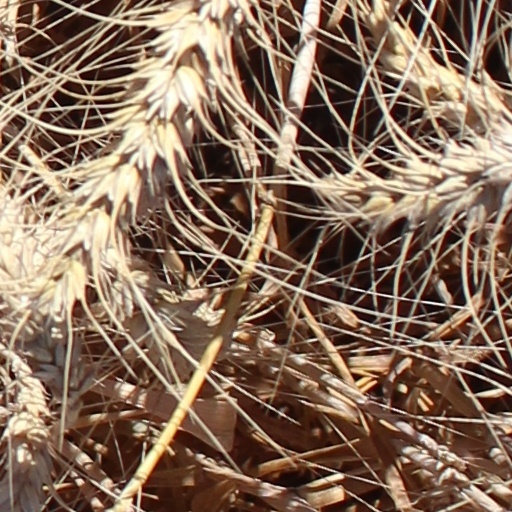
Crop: wheat